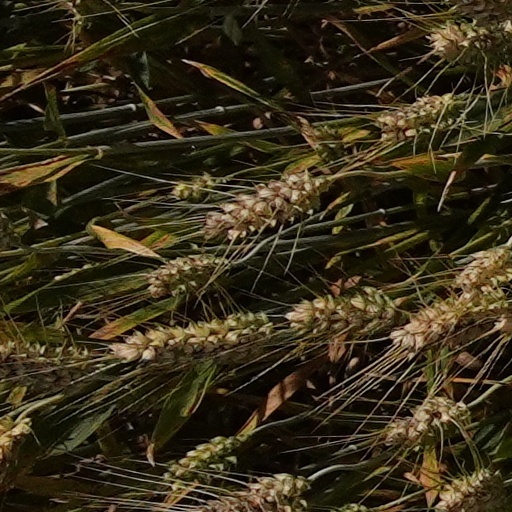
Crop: wheat